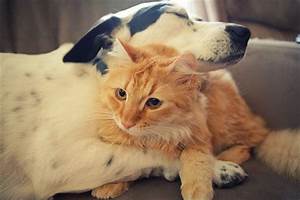
Label: cane